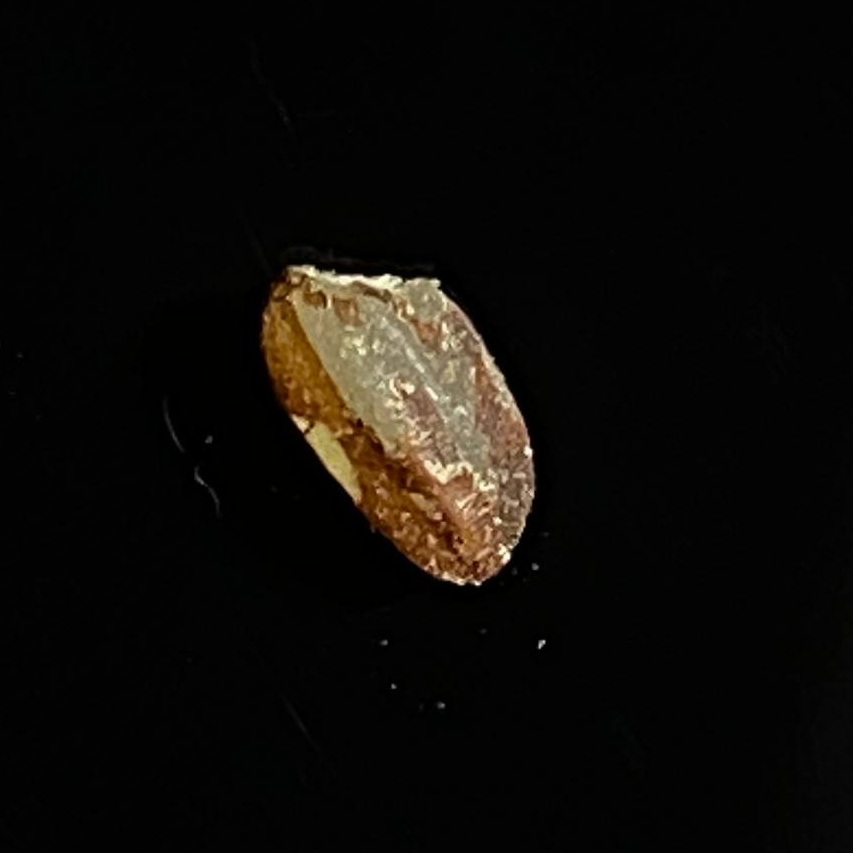
Rice variety: Lal_Aush